Full Dive

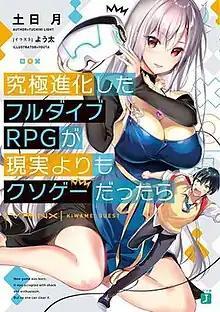
First light novel volume cover, featuring Reona Kisaragi (above) and Hiroshi Yūki (below)

Full Dive, short for , is a Japanese light novel series written by Light Tuchihi and illustrated by Youta. Media Factory has published four volumes since August 2020 under their MF Bunko J imprint. A manga adaptation with art by Kino was serialized in Media Factory's manga magazine "Monthly Comic Alive" from January 2021 to January 2022. An anime television series adaptation by ENGI aired from April to June 2021.